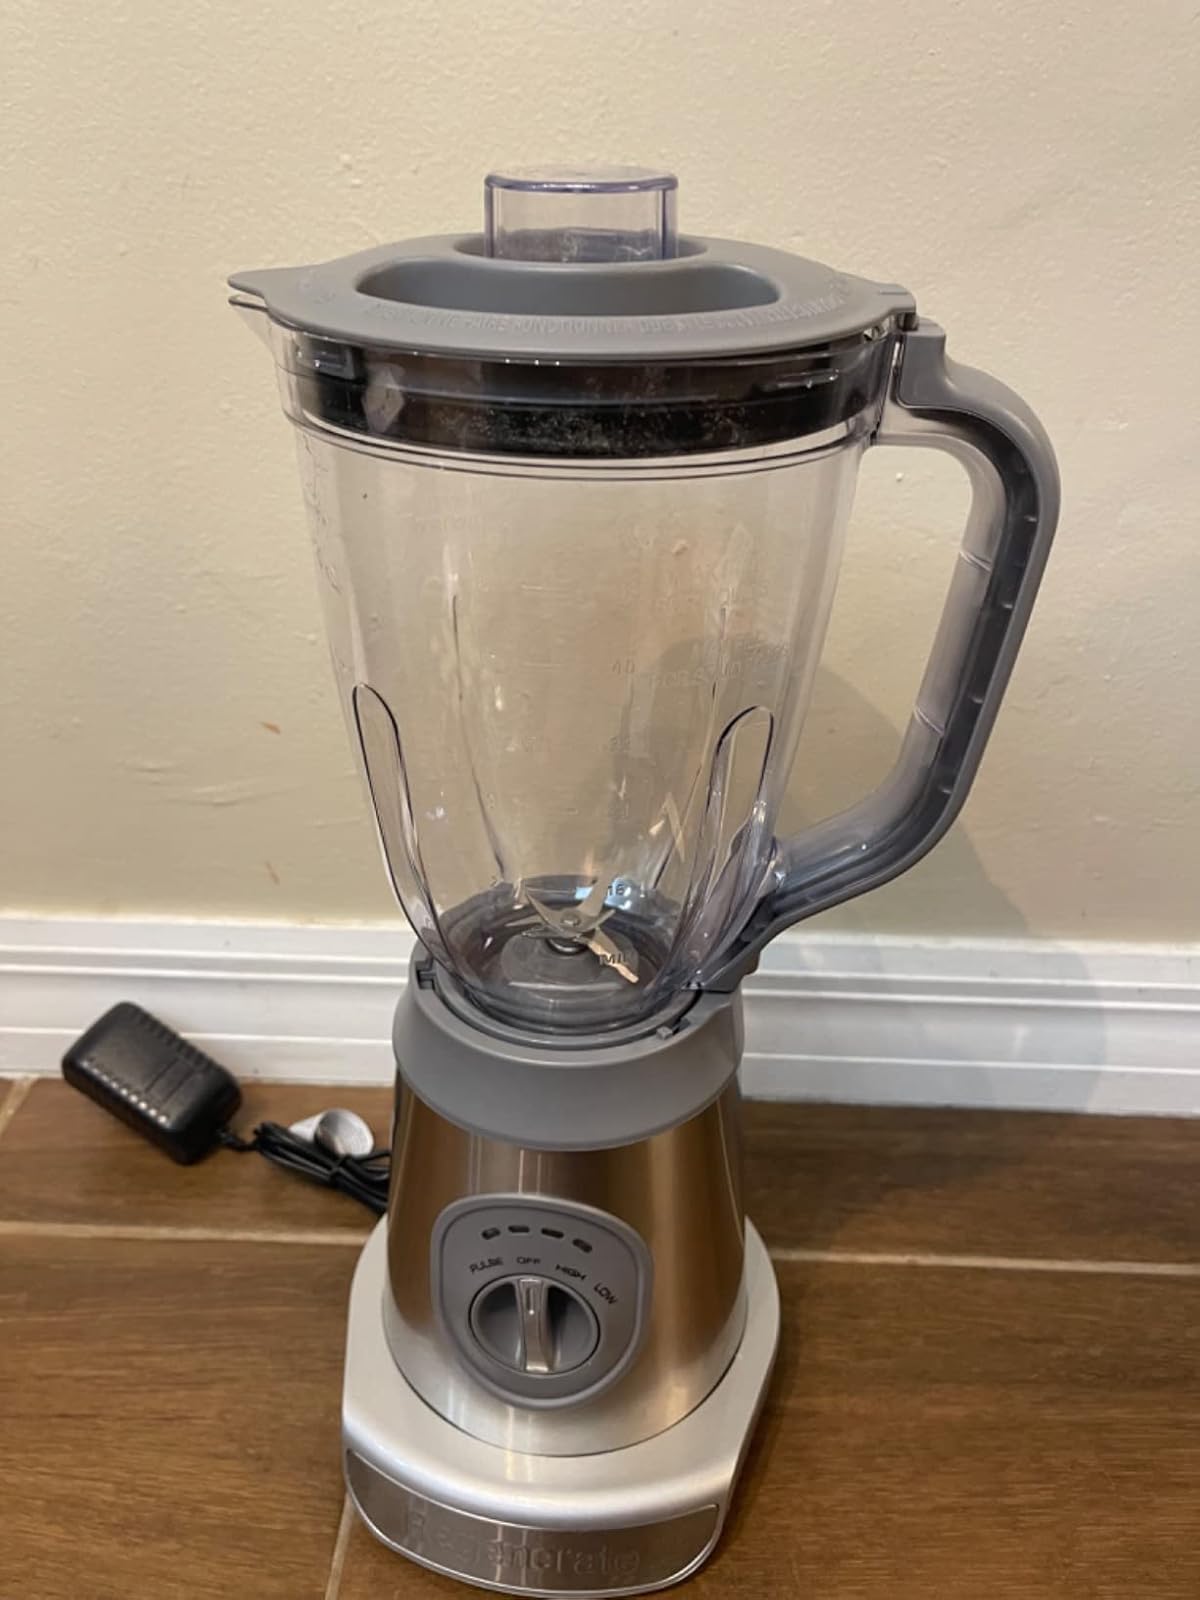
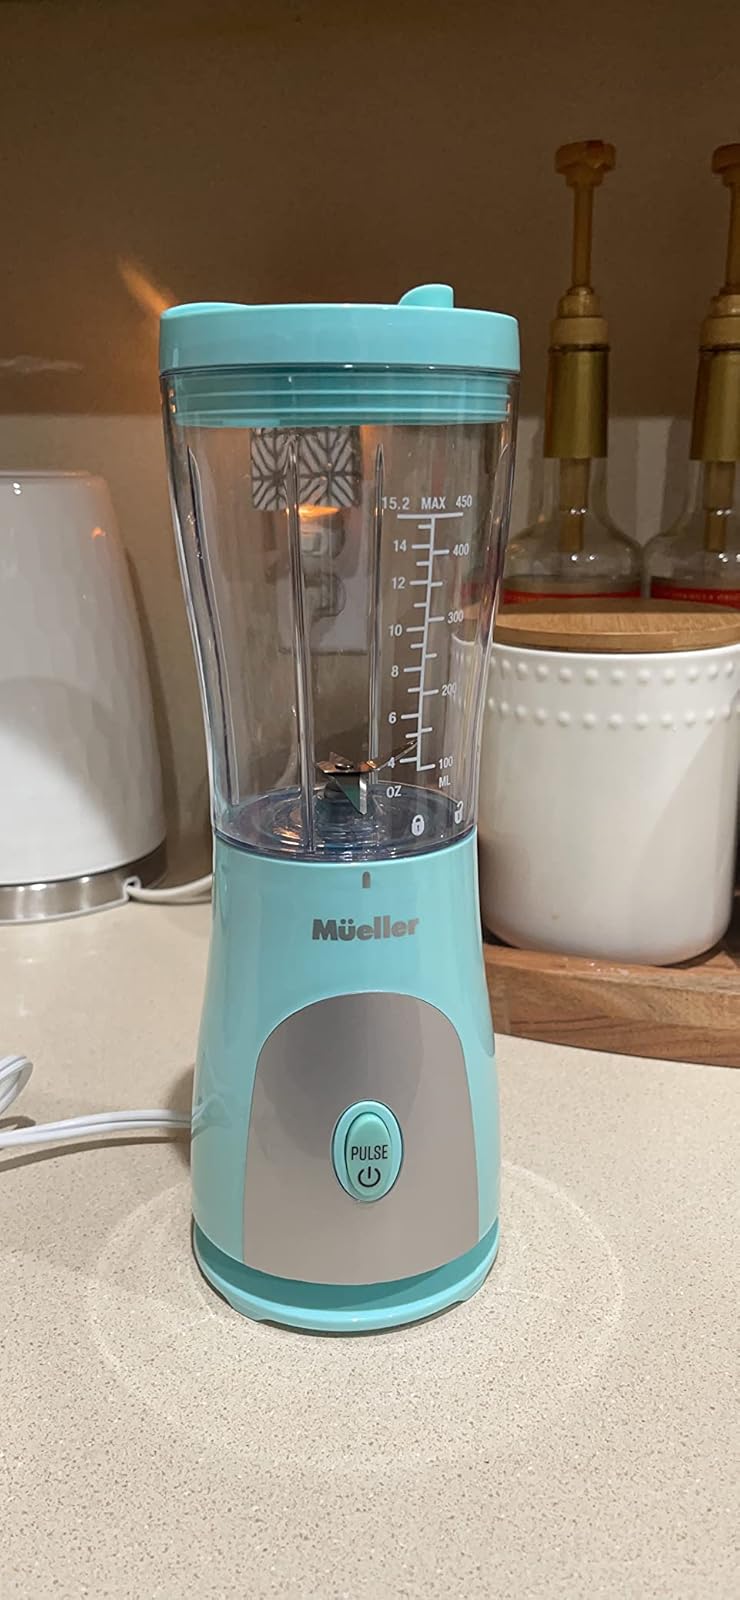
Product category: items_blender
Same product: no